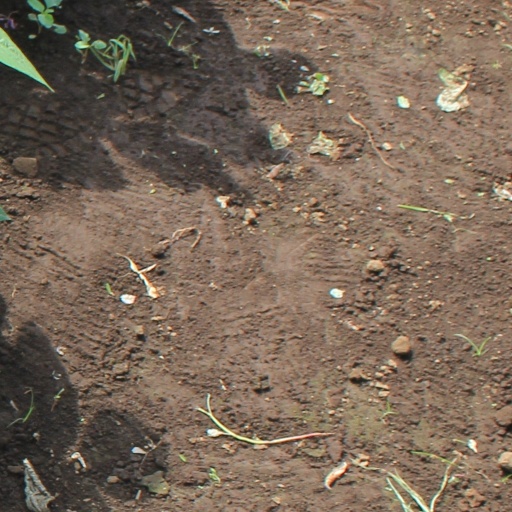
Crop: soybean